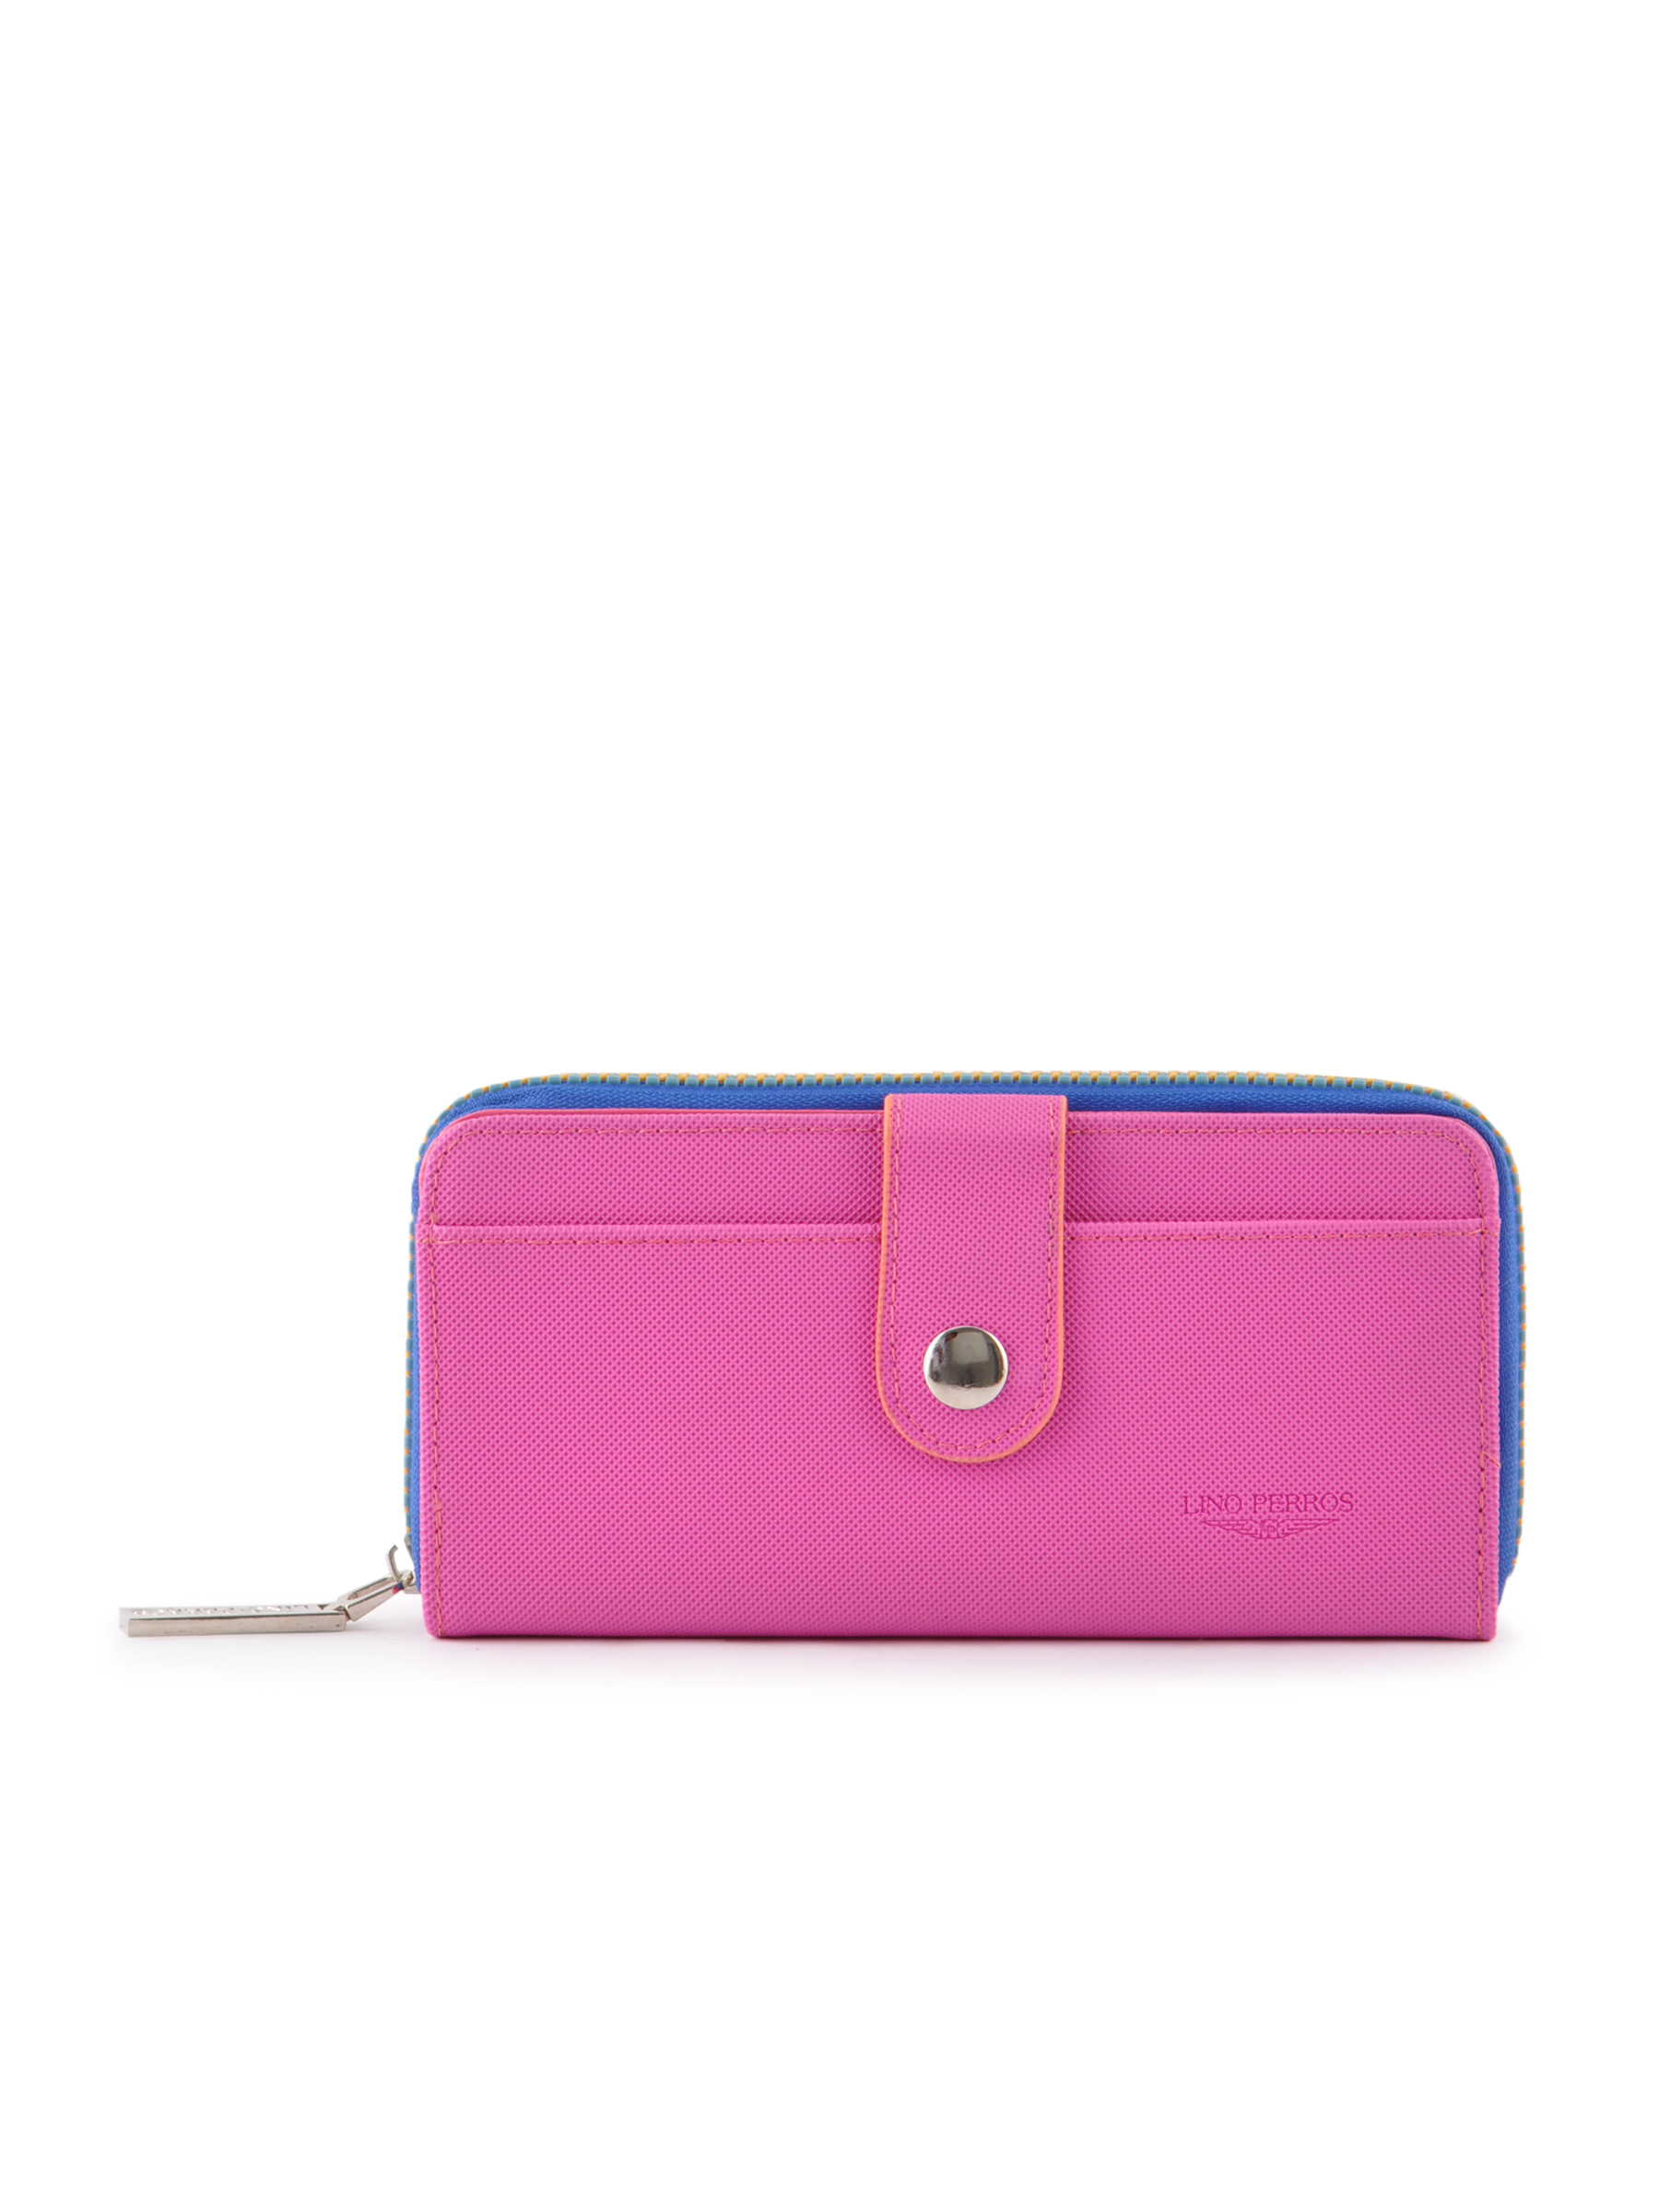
Lino Perros Women Blue Zip Pink Wallet
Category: Accessories / Wallets / Wallets
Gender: Women
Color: Pink
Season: Winter 2015
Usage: Casual